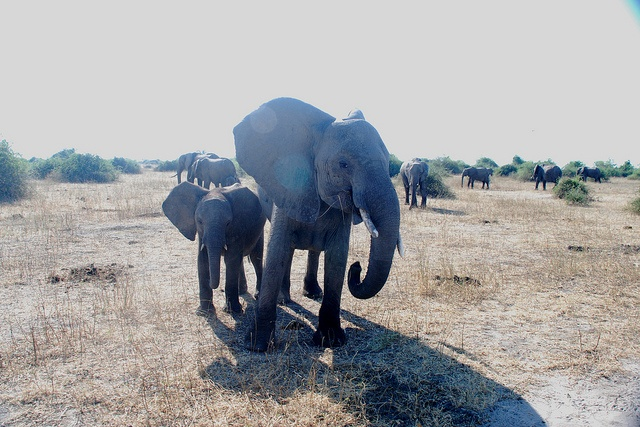
there are many elephants and baby elephants that are walking together
Elephants are standing on a barren plain, with two looking at the camera.
An elephant grazing on grass on a sunny day
a baby elephant standing by a bigger elephant
An elephant with her child amongst their herd in the wild.